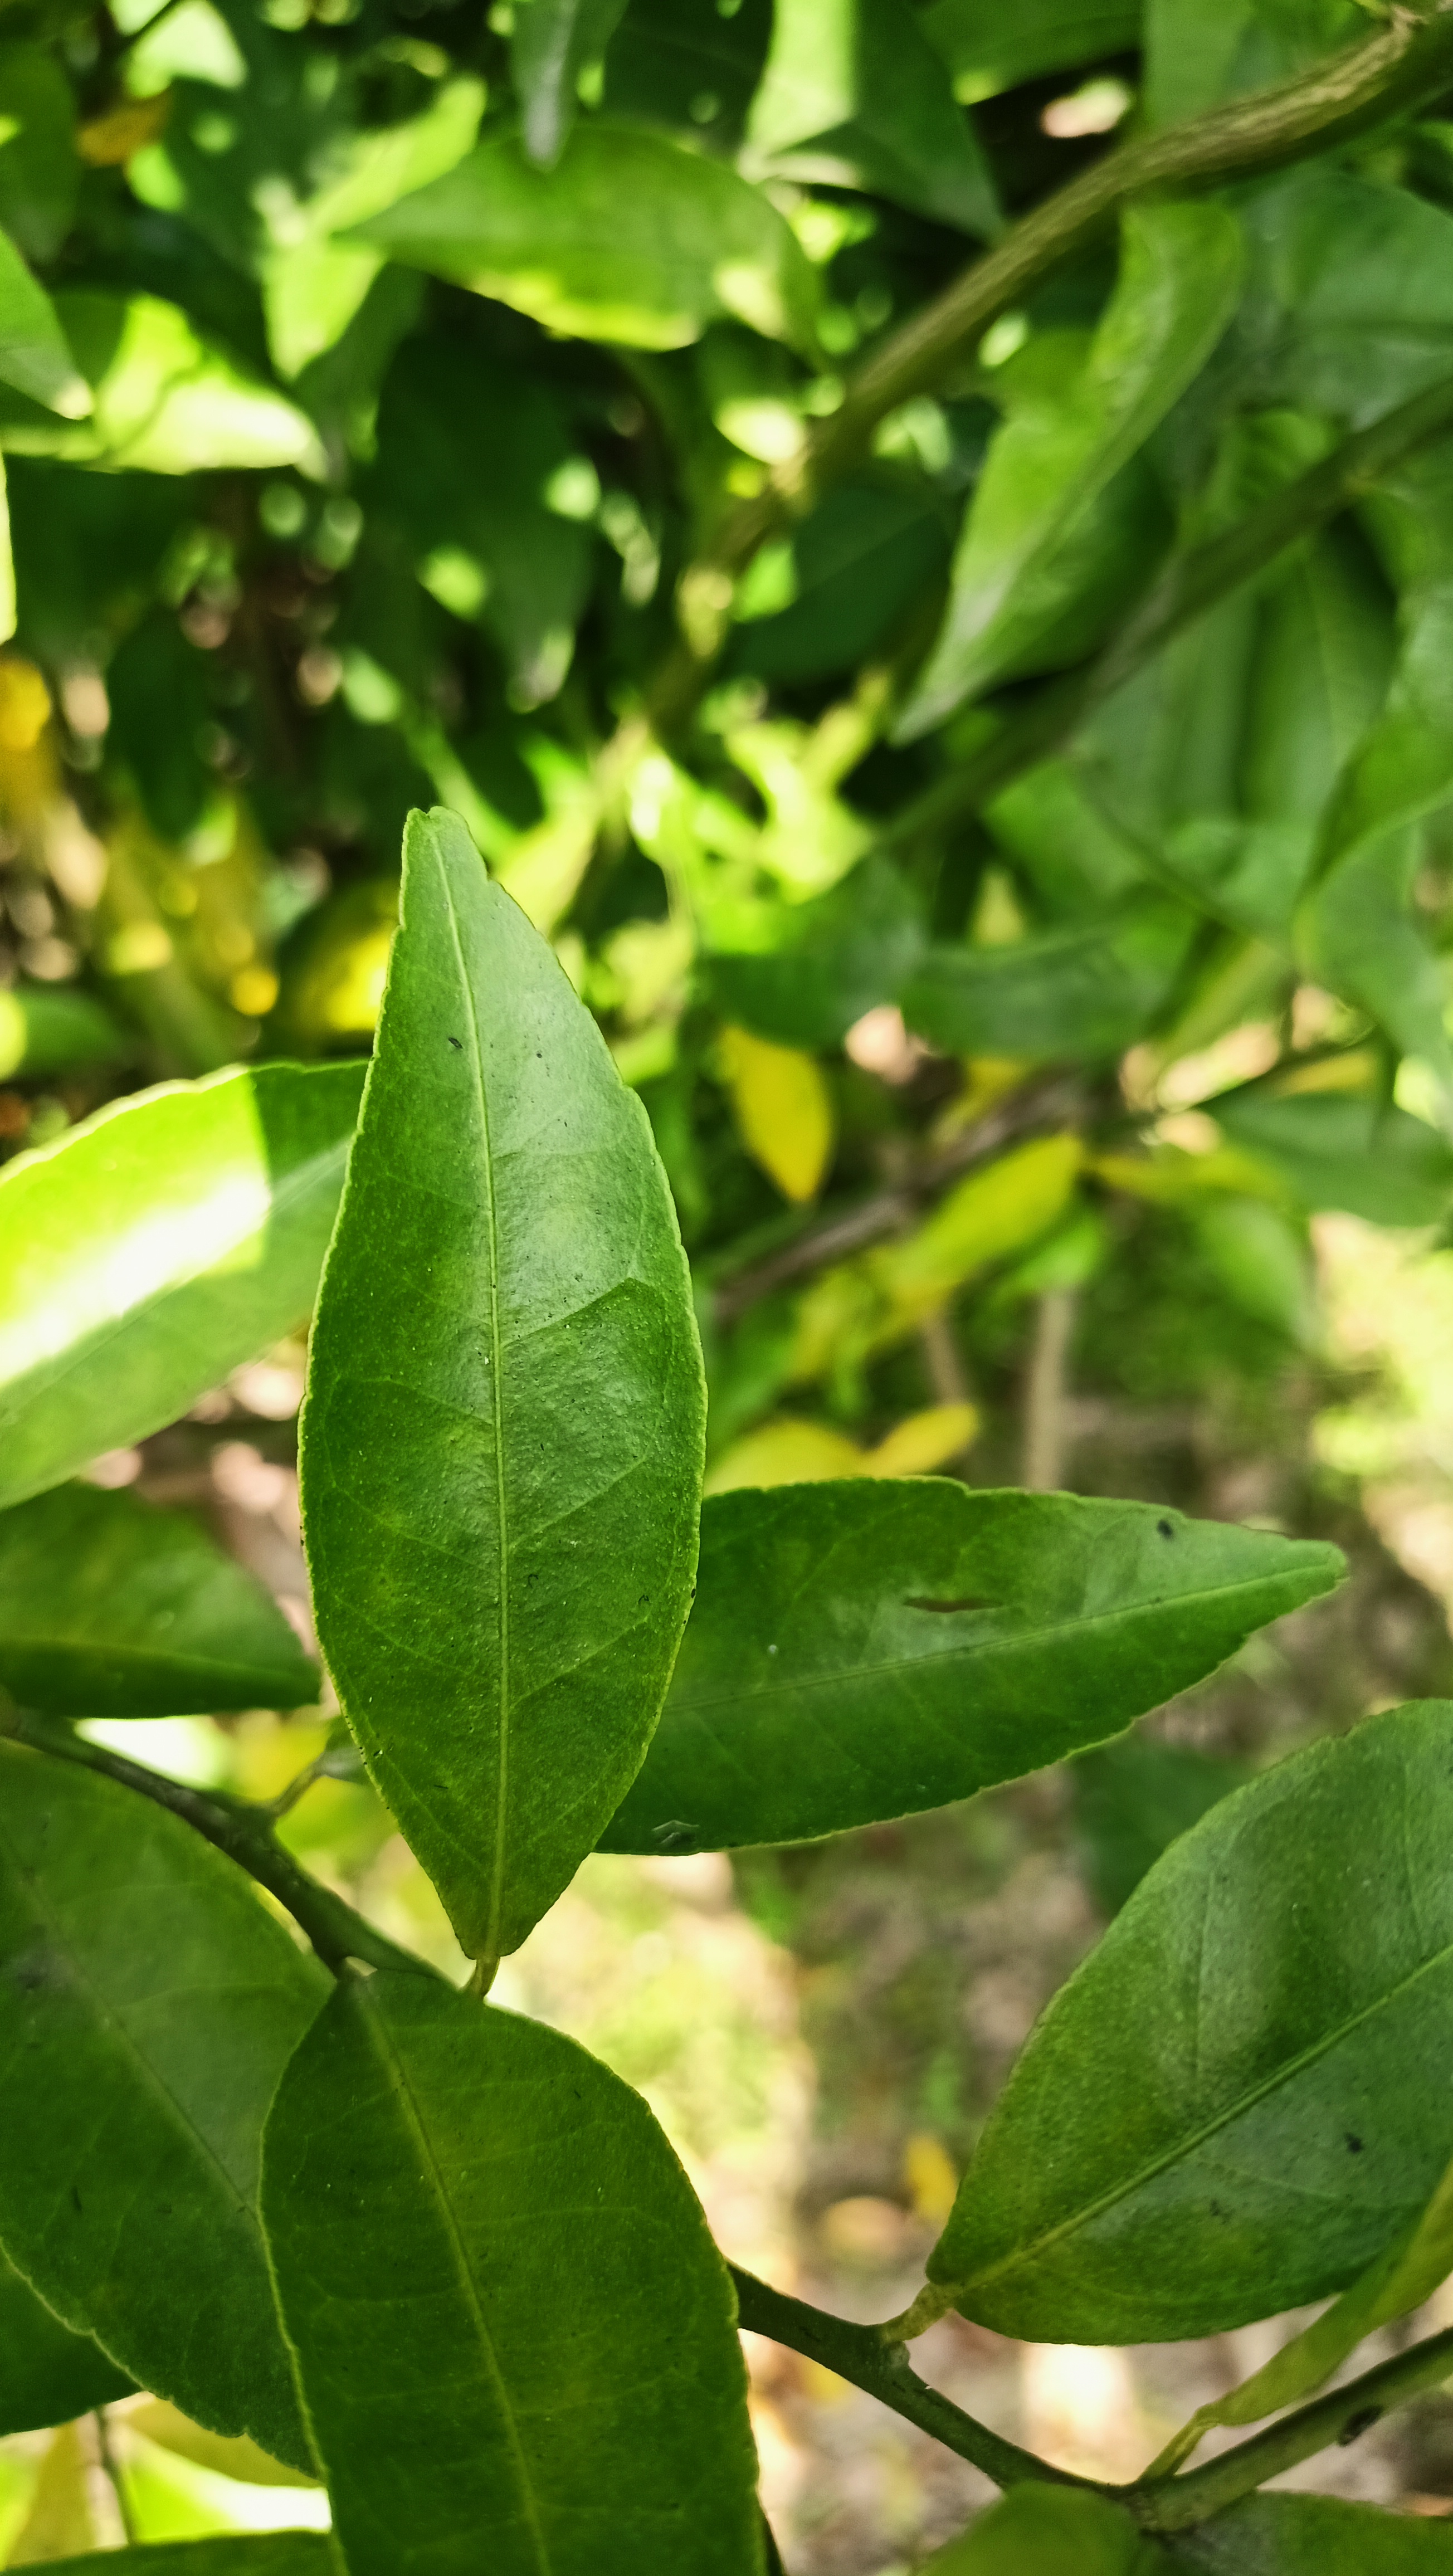
Mandarin leaf variety: Mandaring